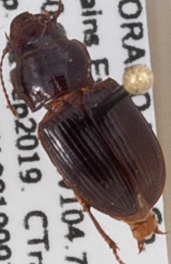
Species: Cratacanthus dubius
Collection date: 2019-09-11
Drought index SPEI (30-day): -0.722
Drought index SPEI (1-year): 0.748
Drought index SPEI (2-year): -0.1704